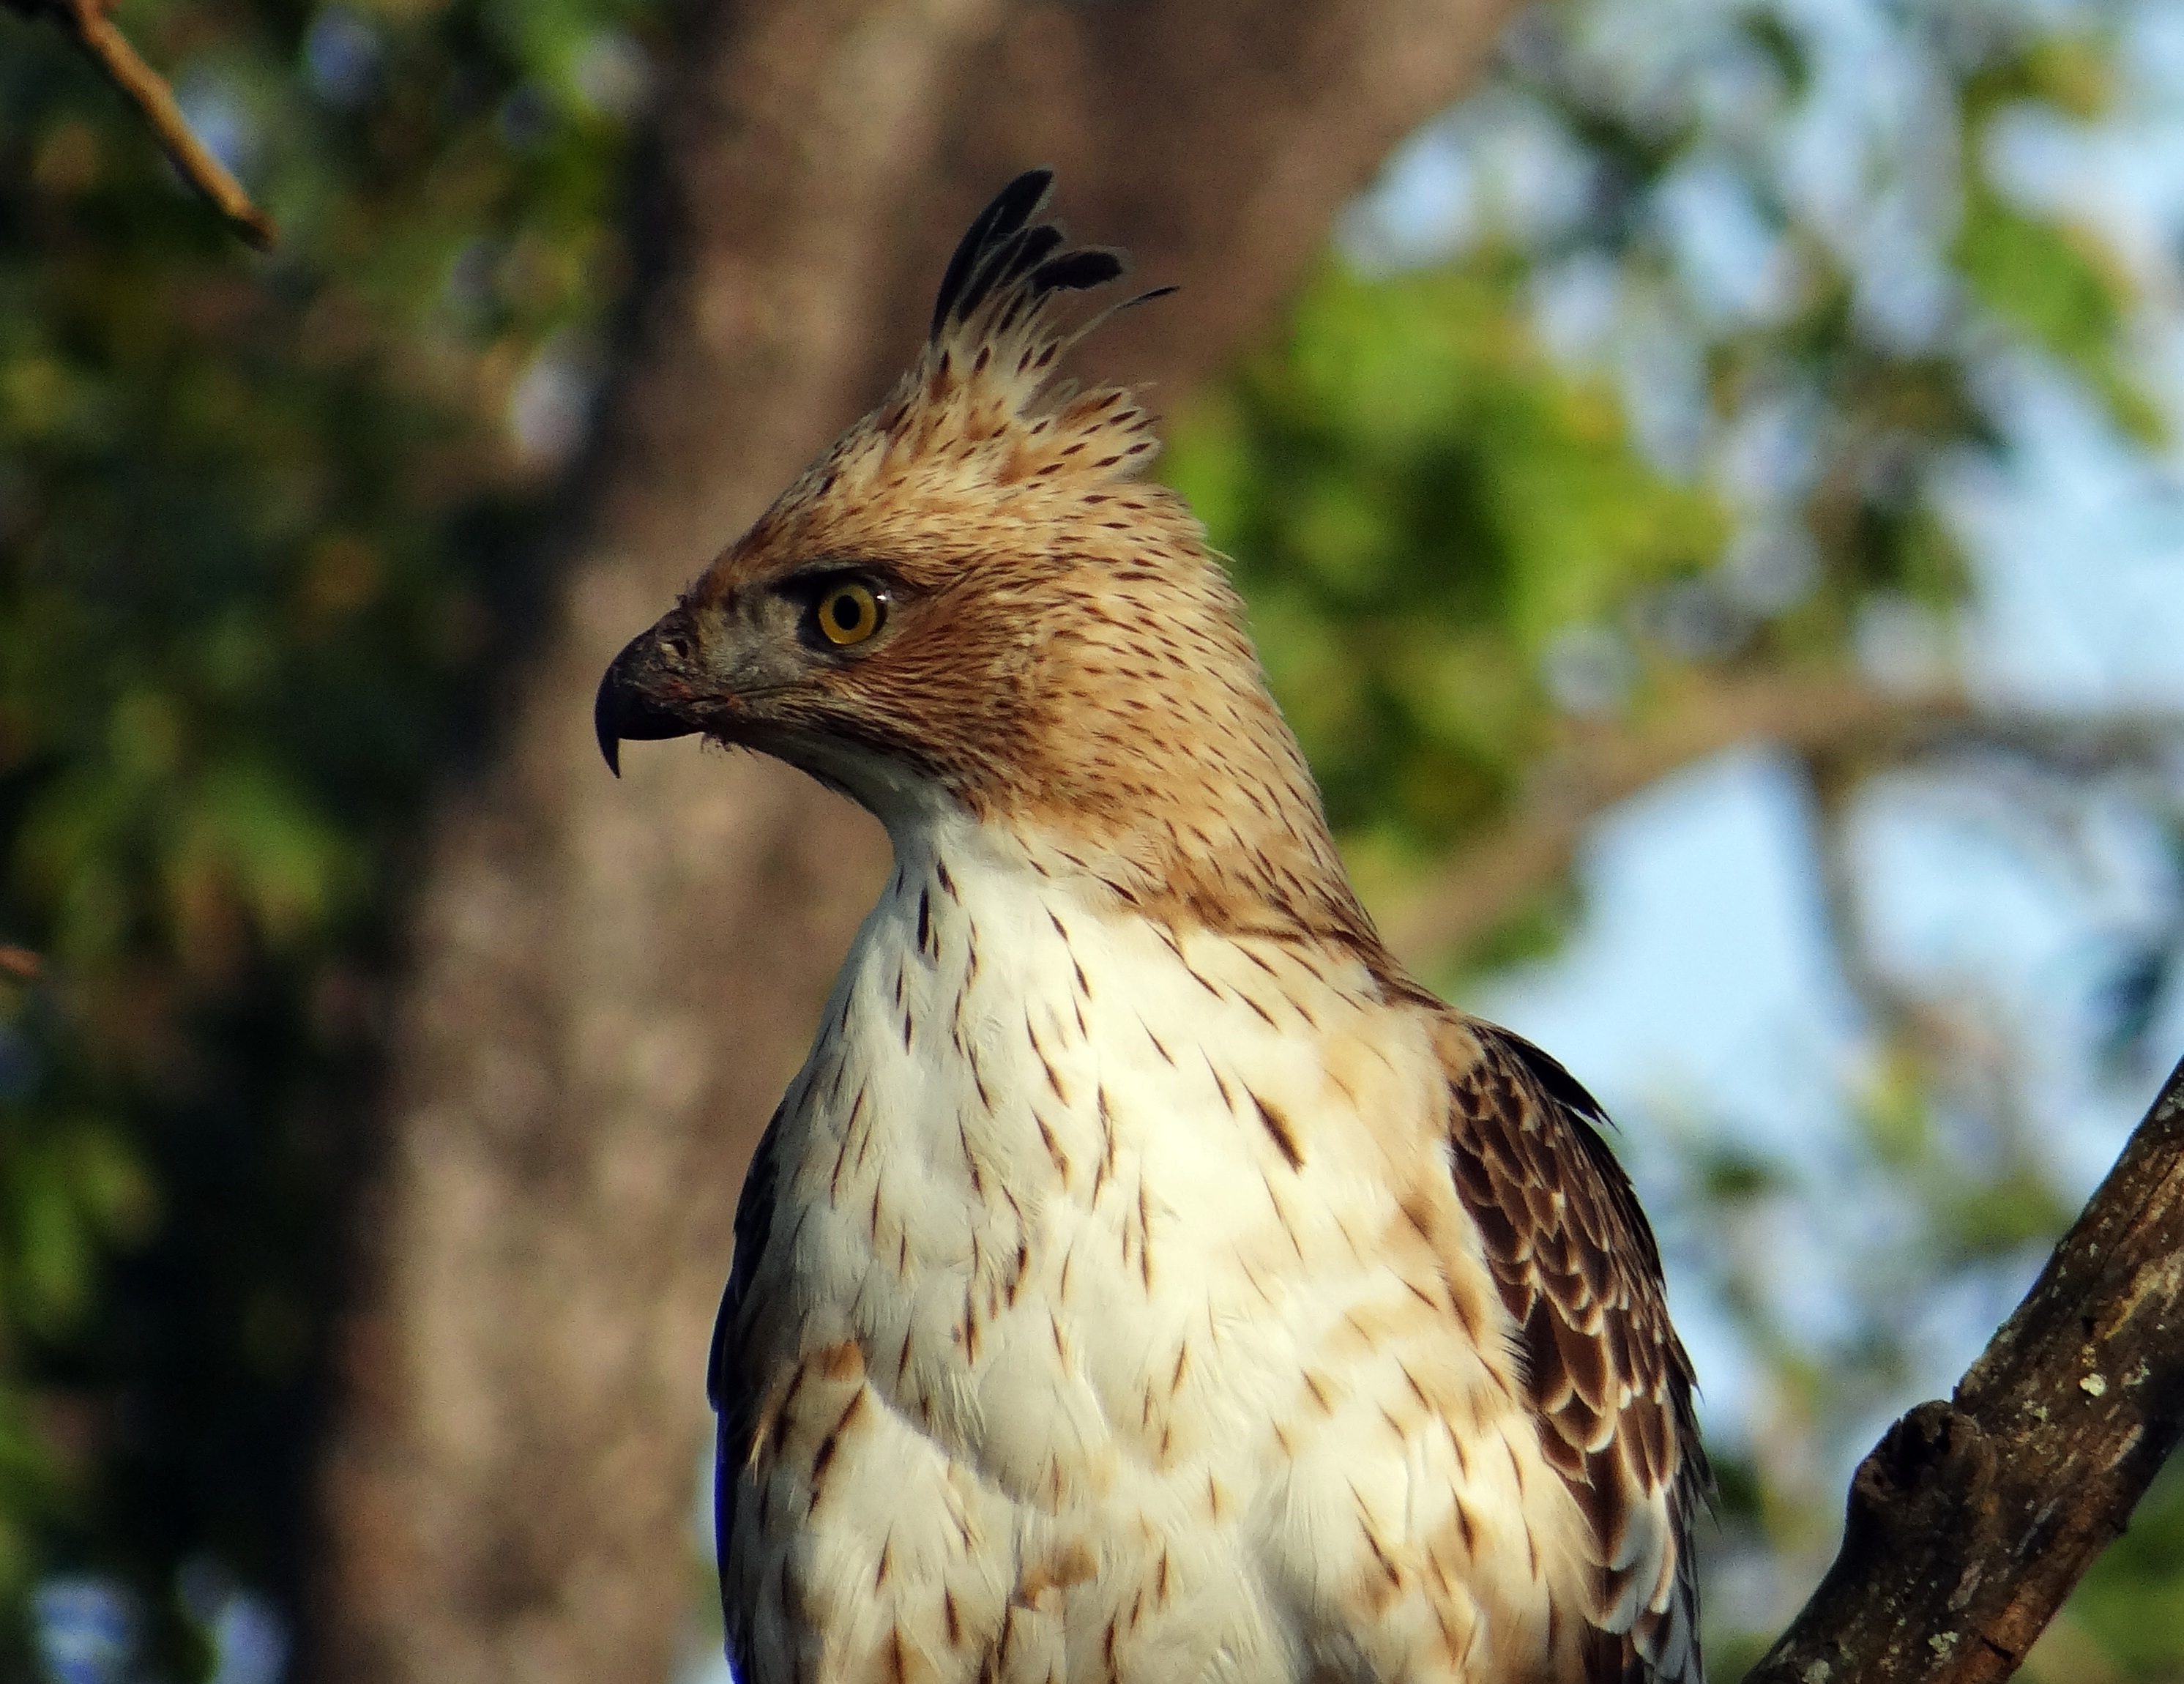
bird, wildlife, wild, beak, perch, eagle, predator, hawk, national park, avian, fauna, raptor, vertebrate, india, prey, karnataka, bandipur, perching bird, changeable hawk eagle, crested hawk eagle, nisaetus cirrhatus, bandipora